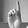
ASL letter: D